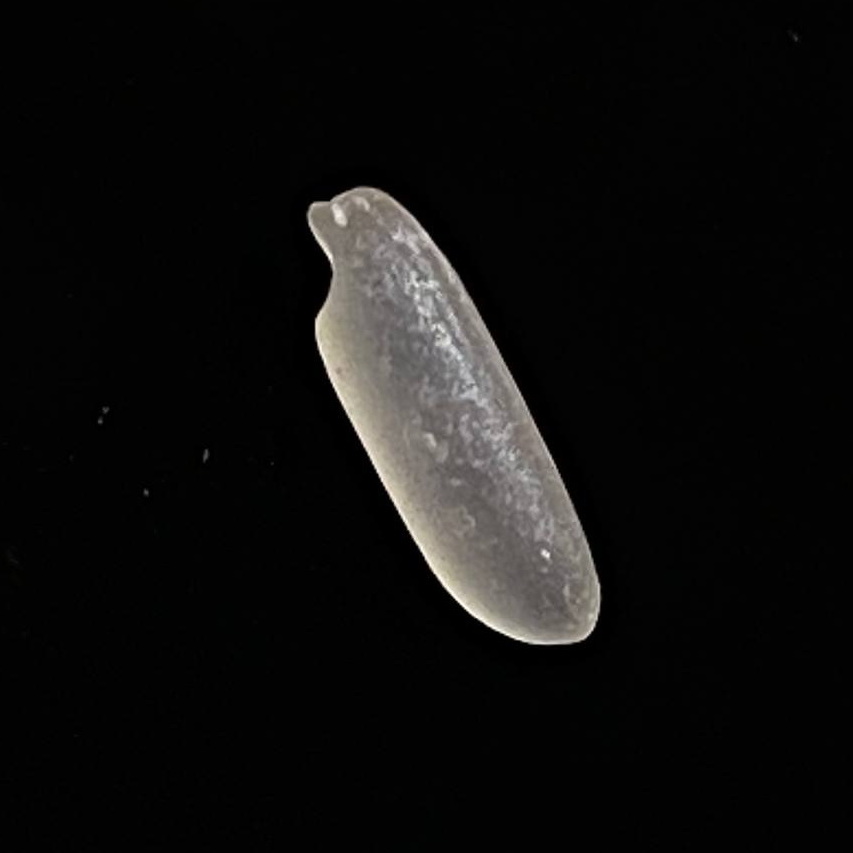
Rice variety: BR28